Johnny Jordaanplein

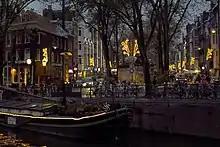
Shops during Christmastime in Amsterdam -Johnny Jordaanplein

The square was named for a popular musician in the mid-1900s: Johnny Jordaan which was the stage name of Johannes Hendricus van Musscher. There is a colorful hut in the small square and bronze sculptures of Jordaan musical hall of fame. The English name for the square is "Johnny Jordaan Square". Jordaan died in 1989 and shortly after his death there were proposals to dedicate the square. A statue of Johnny Jordaan was unveiled in 1991. There are sculptures of other performers: Tante Leen, Johnny Meijer, Manke Nelis and Jan & Mien in the square.